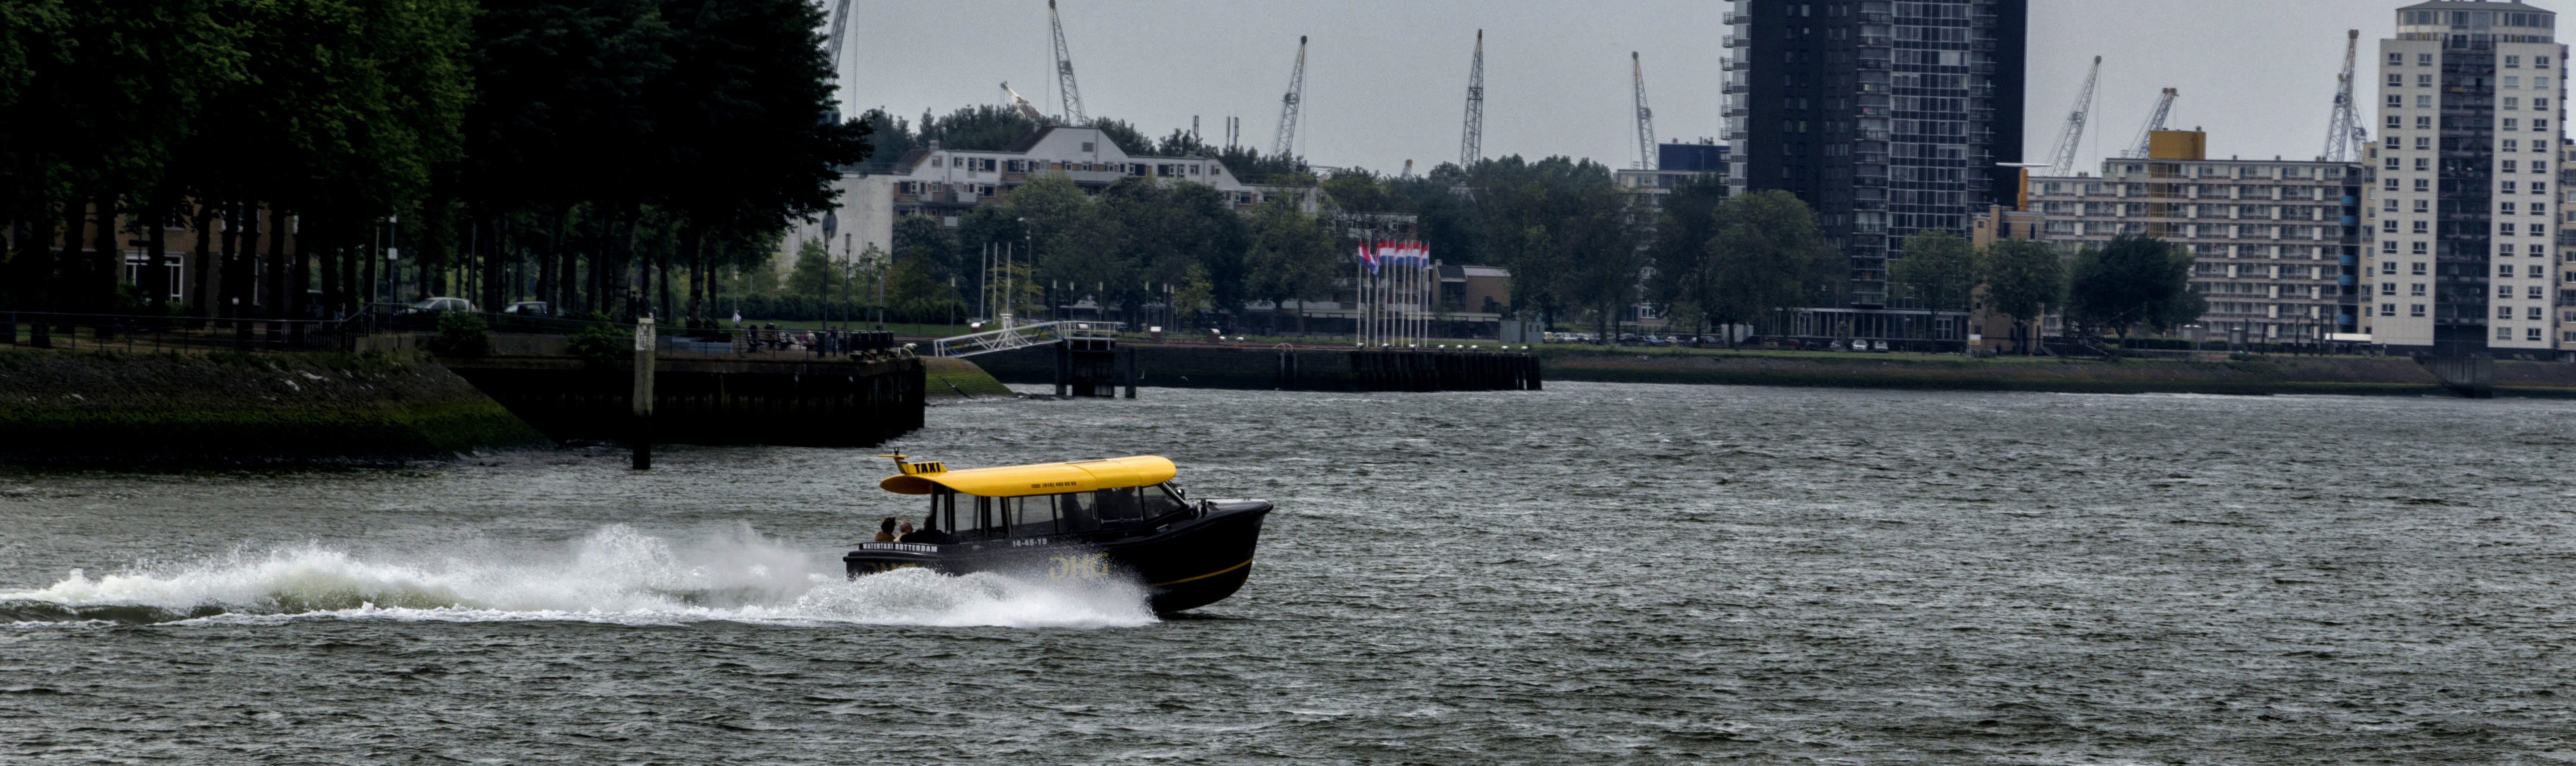
outdoor, architecture, boat, photography, van, building, urban, asphalt, photo, taxi, vehicle, harbour, port, nikon, waterway, holland, nederland, haven, netherlands, rotterdam, de, dutch, outdoorphotography, picture, photograph, fotos, foto, fotografie, pd, watercraft, watertaxi, paulvandevelde, pdvandevelde, padagudaloma, dordrecht, nederlandinfotos, urbanfotografie, pvdvfotografie, pdvandeveldedordrecht, nederlandsefotografie, dutchphotogaraphy, totallydutch, fotografienederland, hollandsefotografie, fotografieholland, velde, rijnhaven